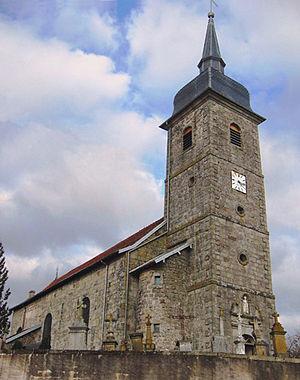
Eglise Saint-Basle
Dombasle-devant-Darney est une commune française située dans le département des Vosges, en région Grand Est.